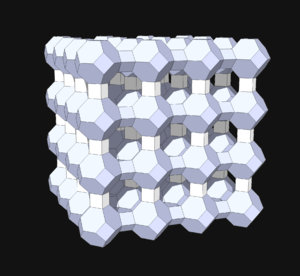
Une zéolithe, ou zéolite, est un cristal formé d'un squelette microporeux d'aluminosilicate, dont les espaces vides connectés sont initialement occupés par des cations et des molécules d'eau.